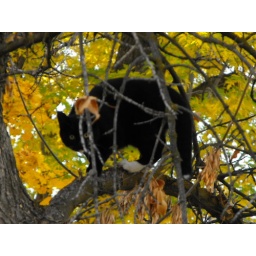
This cat is a stray that has been roaming around the neighborhood surrounding my school building since last summer.